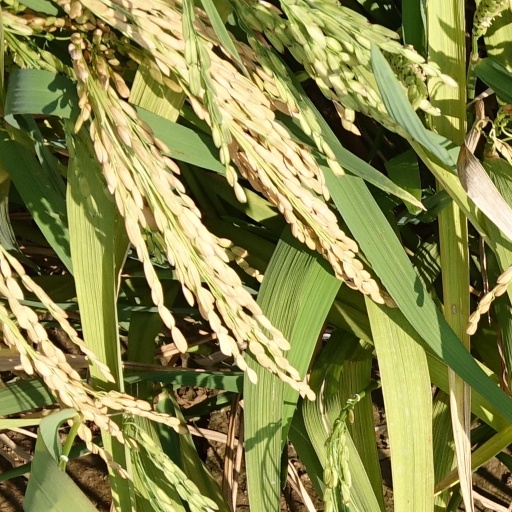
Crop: rice